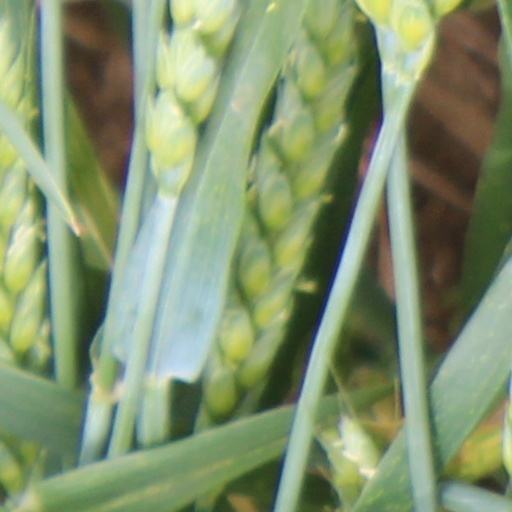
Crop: wheat